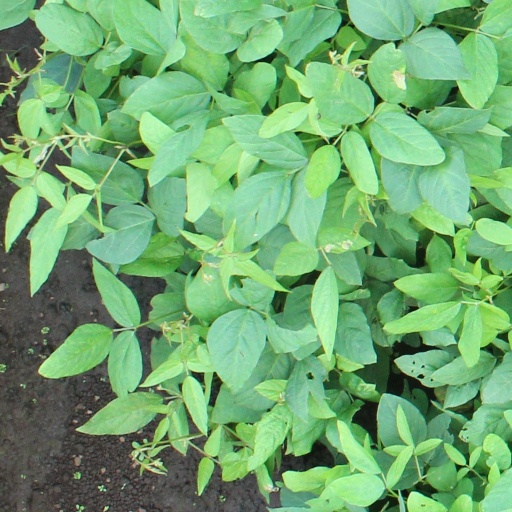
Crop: soybean